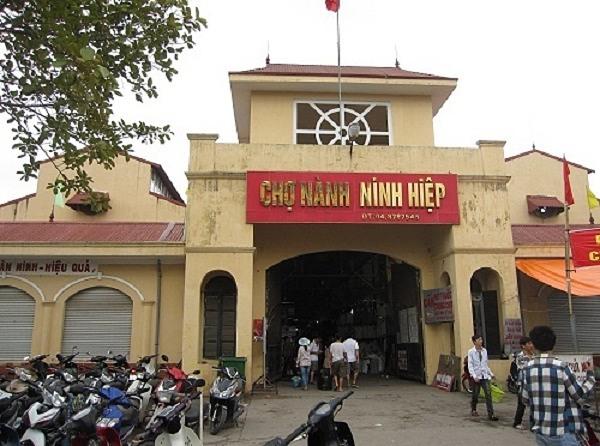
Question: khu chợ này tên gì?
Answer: chợ nành ninh hiệp